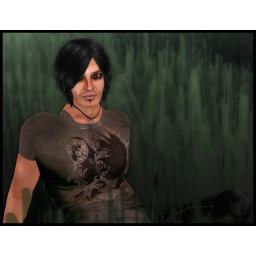
sitting in grass